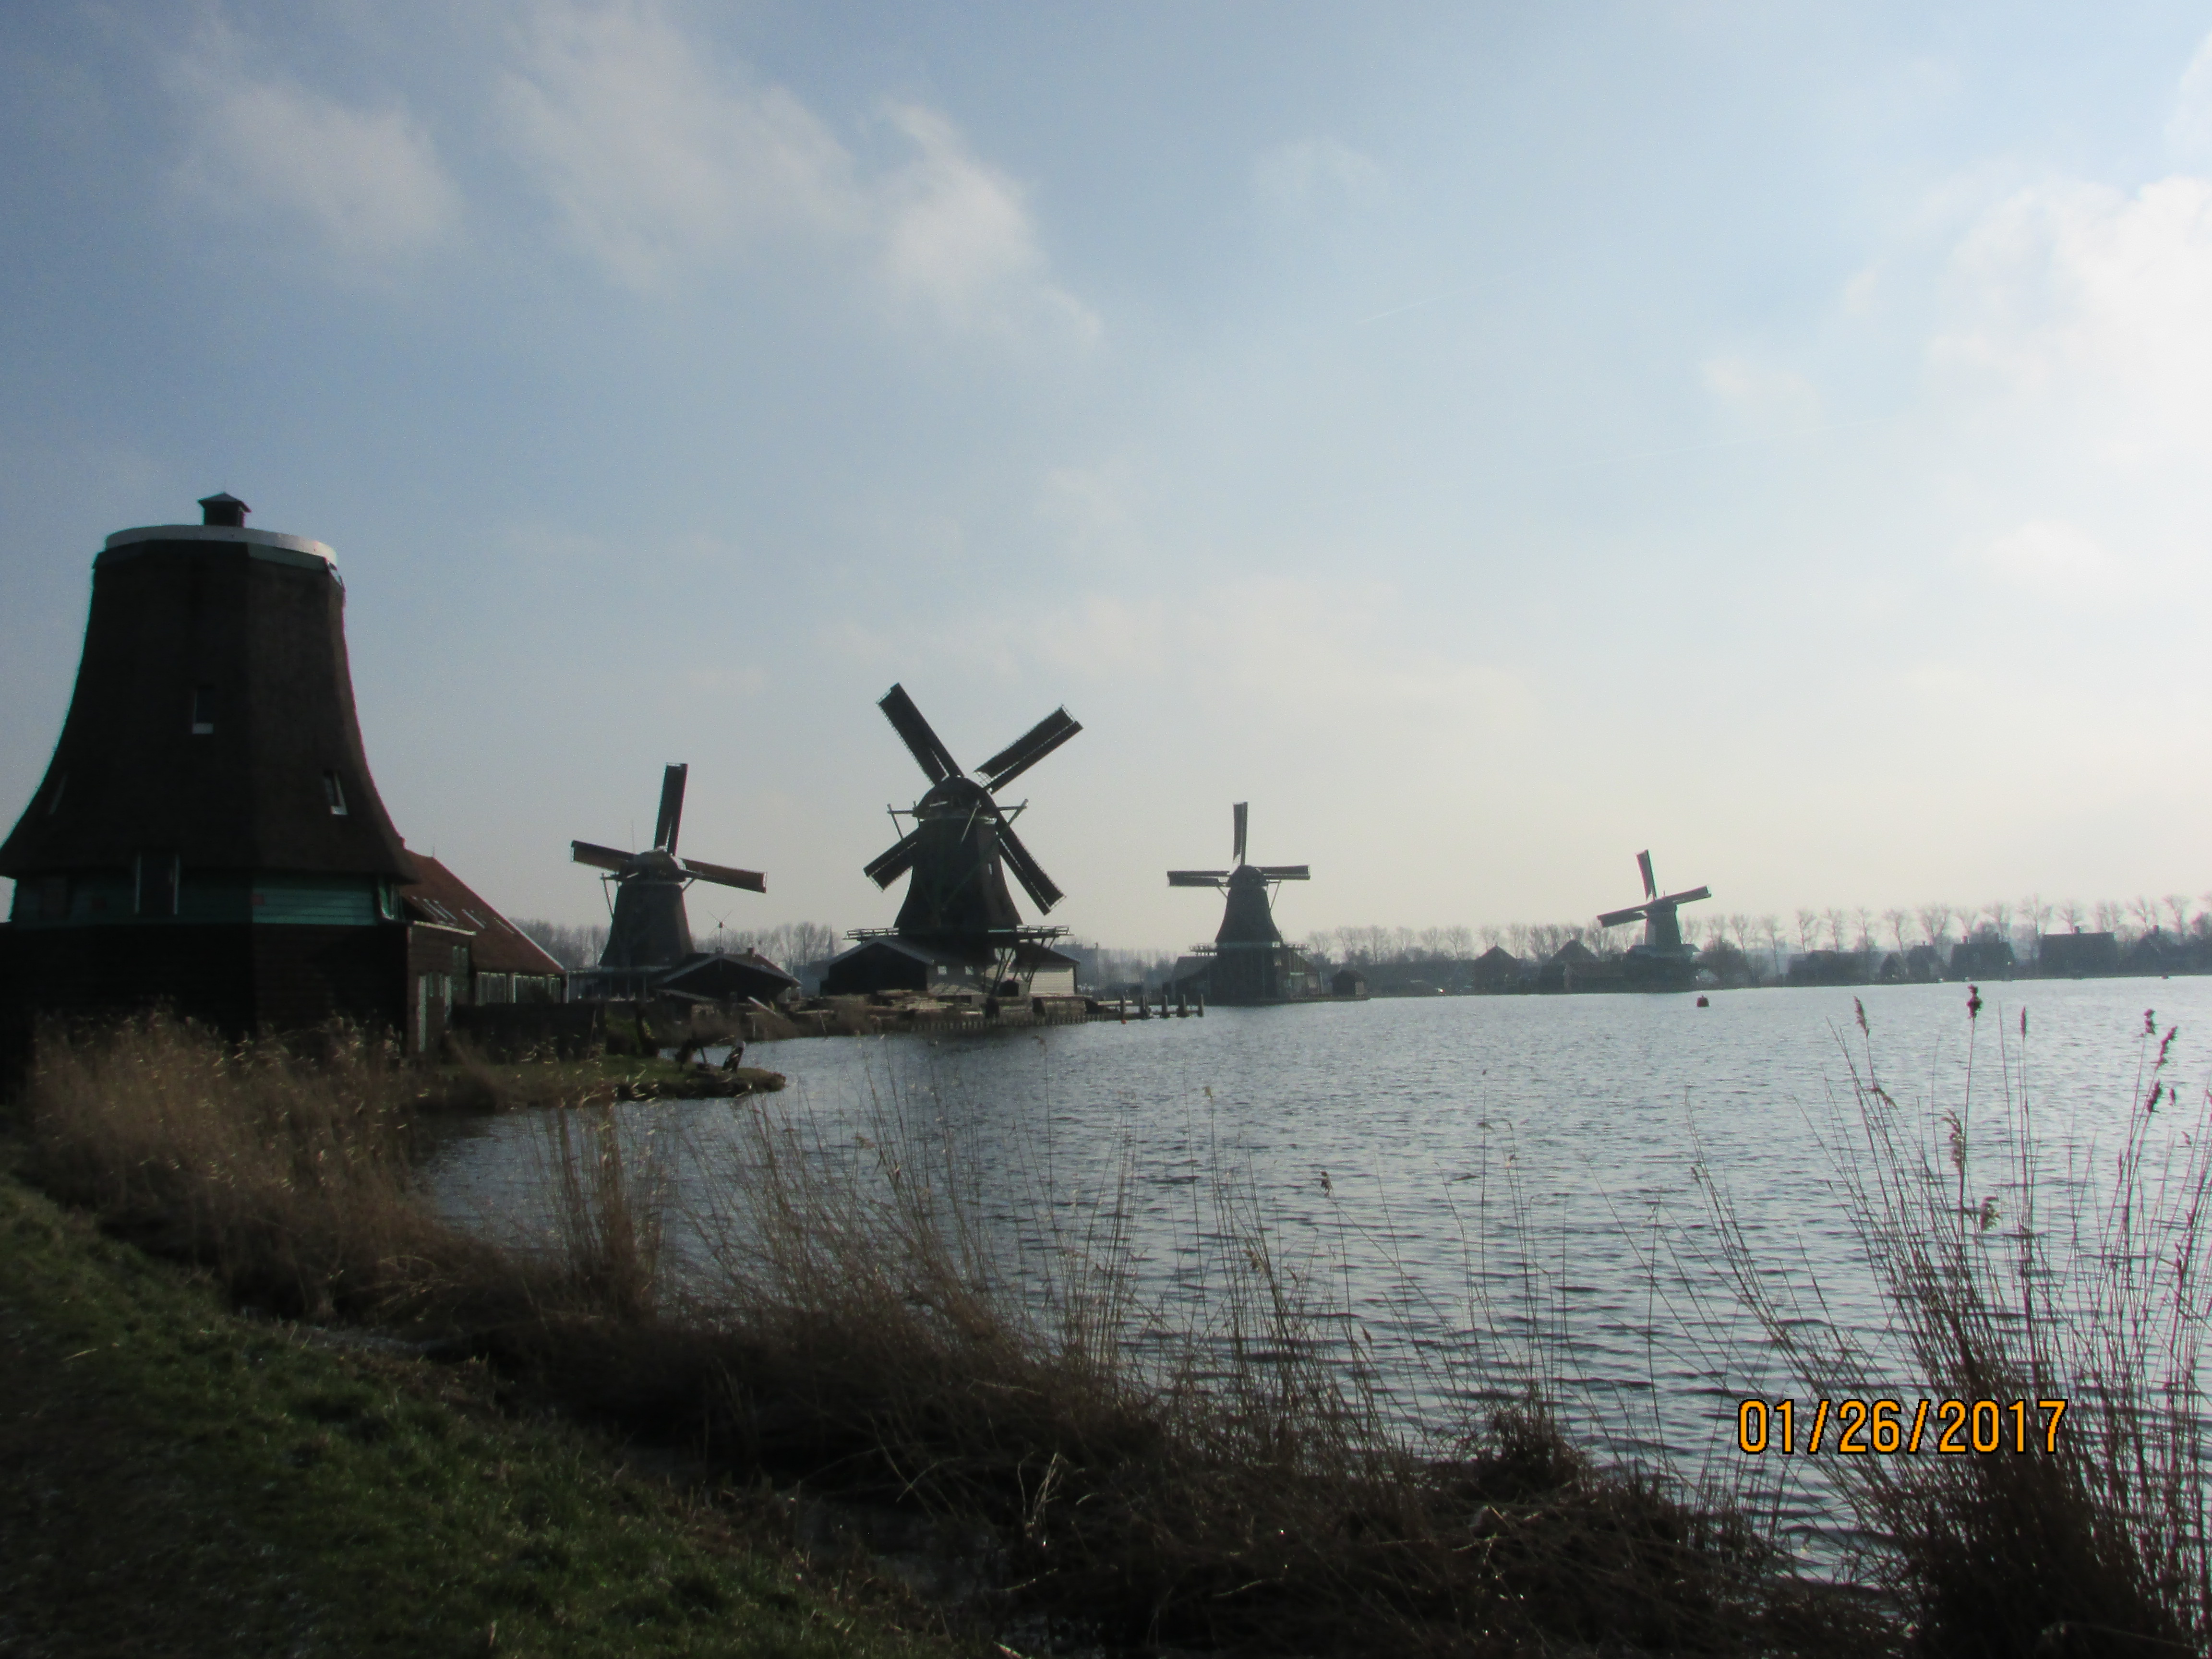
windmills, winter, sunset, windmill, power station, vehicle